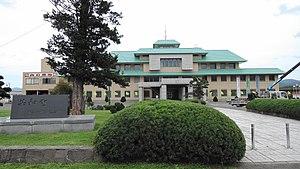
Kyōwa est un bourg du district d'Iwanai, situé dans la sous-préfecture de Shiribeshi, sur l'île de Hokkaidō, au Japon.